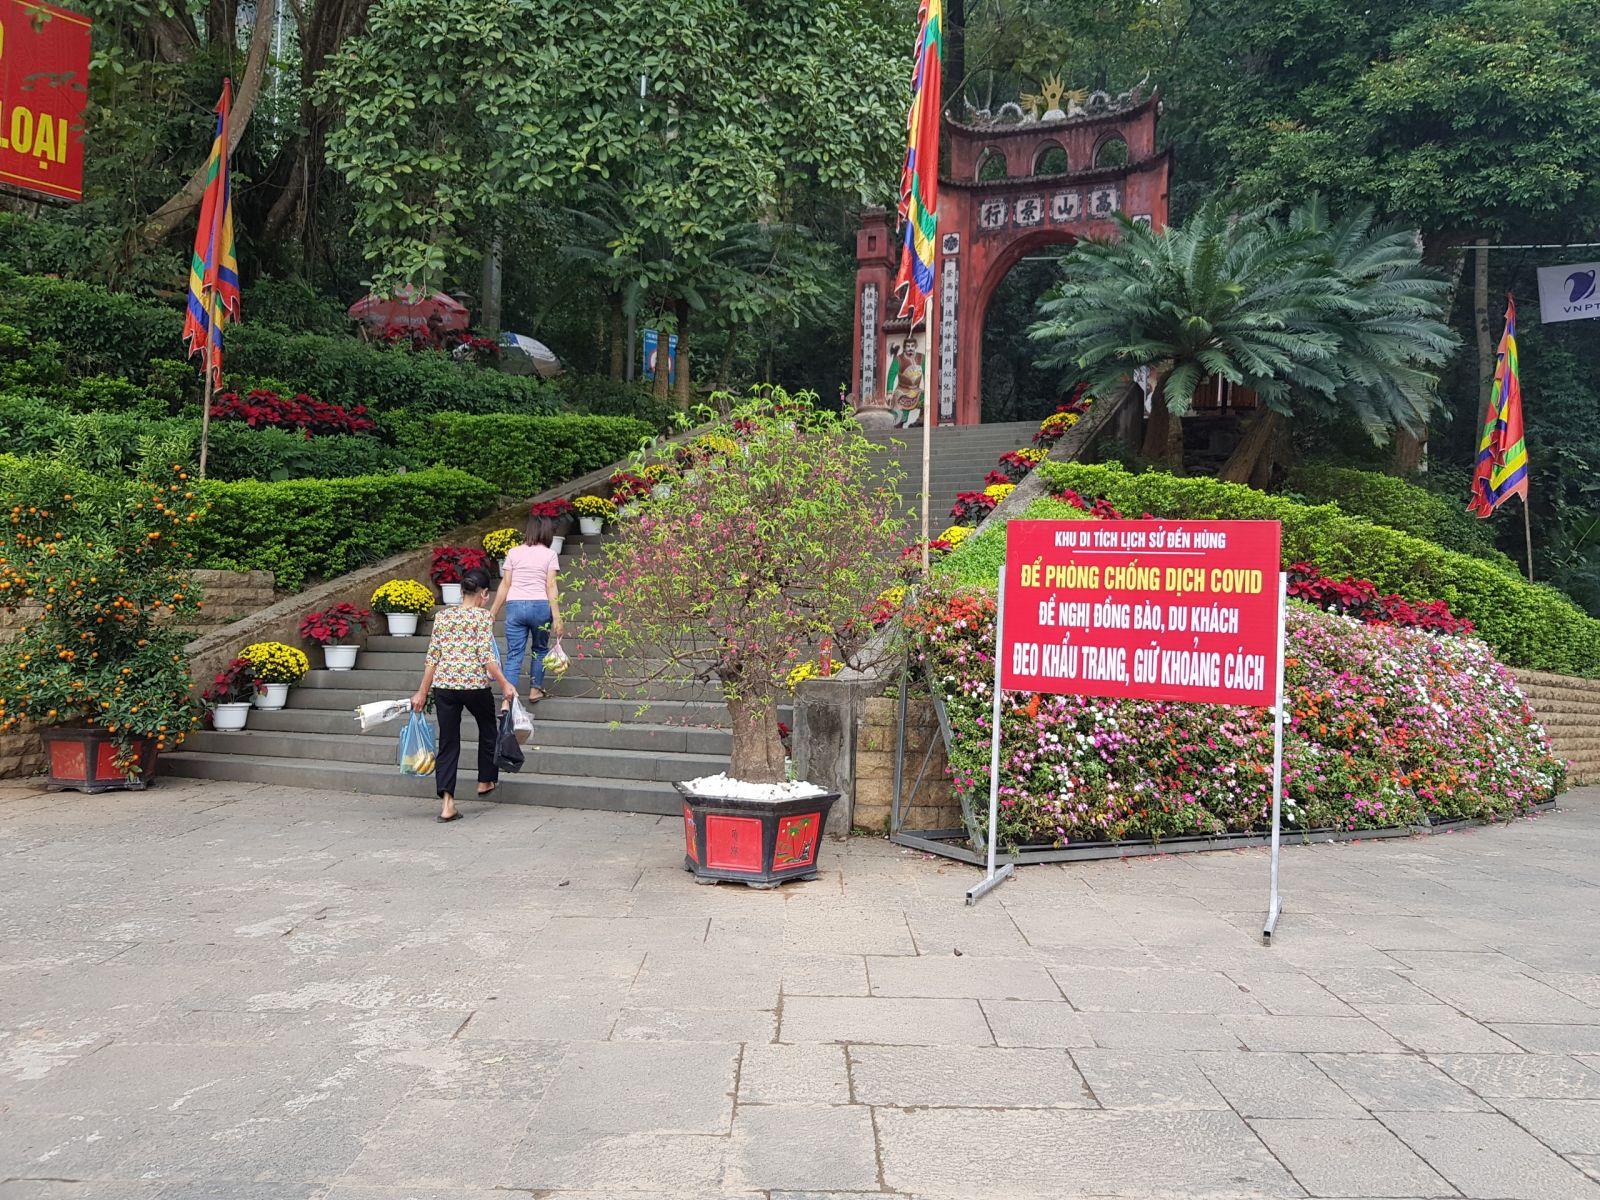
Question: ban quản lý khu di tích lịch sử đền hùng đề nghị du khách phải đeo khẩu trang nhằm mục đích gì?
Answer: để phòng chống dịch covid